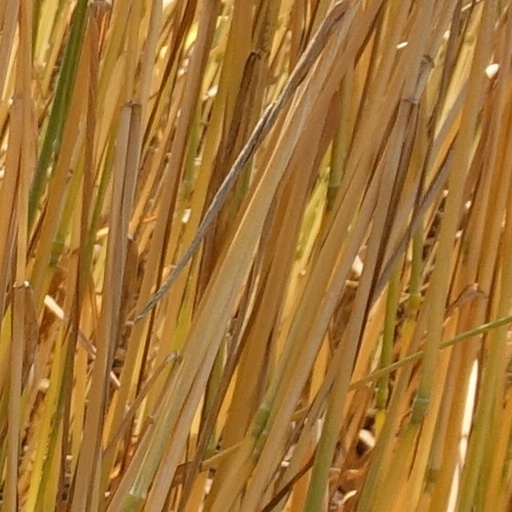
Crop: wheat